Eva Yerbabuena

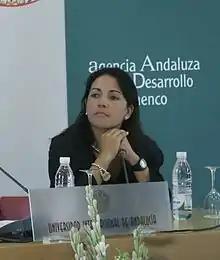
Eva la Yerbabuena in a lecture in 2007

In 1985, she started to work in Rafael Aguilar's company for the "Diquela de la Alhambra" show. In 1987, she joined Paco Moyano's company, with which she performed "Ausencia", "A tomar café" and "De leyenda".